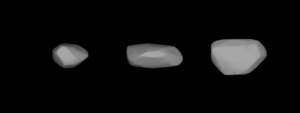
(1140) Crimée est un astéroïde de la ceinture principale, découvert le 30 décembre 1929 par l'astronome soviétique/russe Grigori Néouïmine depuis l'observatoire de Simeiz.